Abolitionism in the United Kingdom

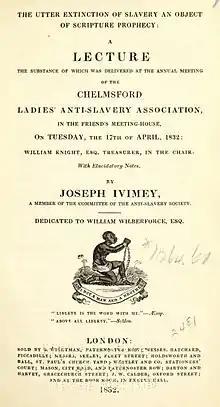
Title page of a published lecture against slavery by Joseph Ivimey

In the 17th and early 18th centuries, English Quakers and a few evangelical religious groups condemned slavery (by then applied mostly to Africans) as un-Christian. A few secular thinkers of the Enlightenment criticised it for violating the rights of man. James Edward Oglethorpe was the first to act on the Enlightenment case against slavery on humanistic grounds. In his "Georgia Experiment" he convinced Parliament to ban slavery in his Province of Georgia from 1735. However, slavery was reinstated in 1751. He also encouraged his friends Granville Sharp, who founded the Society for the Abolition of the Slave Trade, and Hannah More to pursue the cause vigorously. Soon after his death in 1785, they joined with William Wilberforce and others in forming the Clapham Sect.